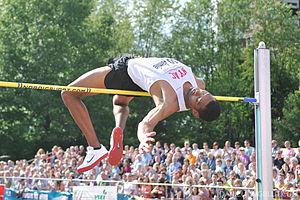
James « Jamie » Nieto, est un athlète américain, spécialiste du saut en hauteur.